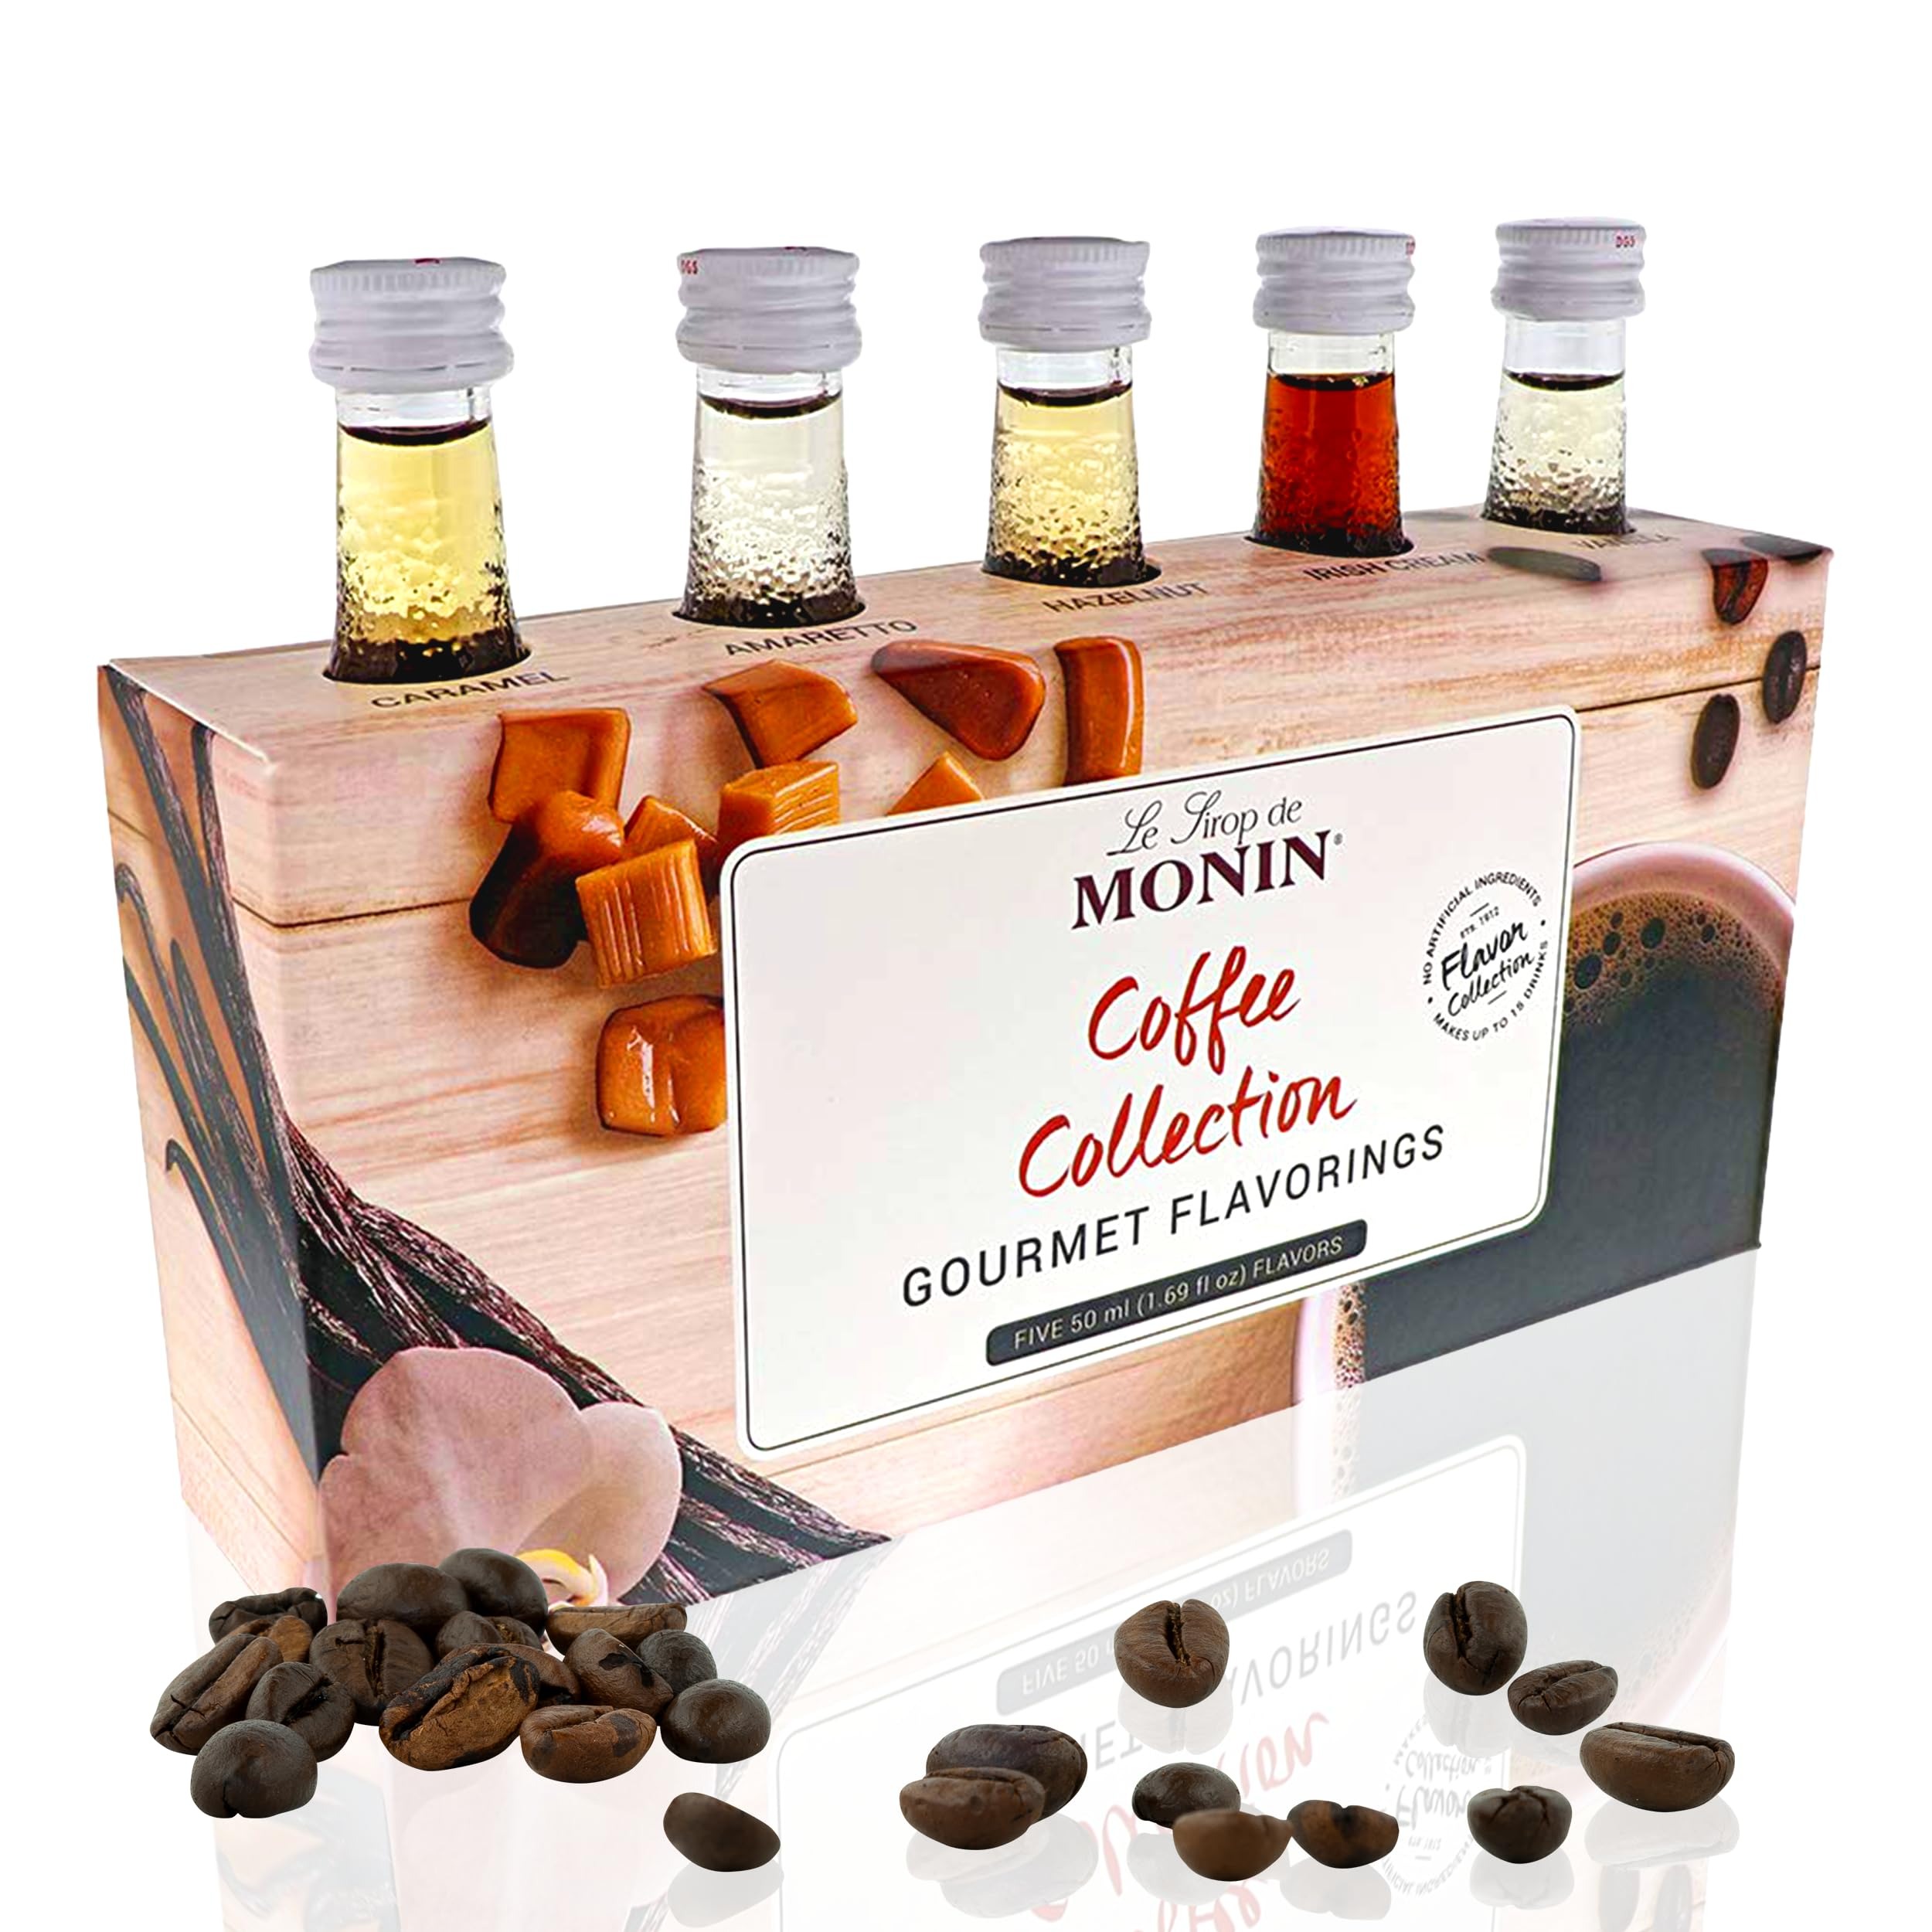
Item Name: Monin - Gourmet Flavorings Premium Coffee Collection, Great for Coffee, Tea, and Lattes, Non-GMO, Gluten-Free (Caramel, Amaretto, French Hazelnut, Irish Cream, Vanilla) | 50 ml Per Bottle
Bullet Point 1: GREAT FOR COFFEE, TEA, AND LATTES: Be your own barista and make café-quality coffee at home! Sample 5 of Monin’s most popular flavors for coffee with this gourmet collection and make your favorite flavored specialty coffee beverages right at home.
Bullet Point 2: TASTING NOTES: Entice your senses with Caramel, Amaretto, Hazelnut, Irish Cream, & Vanilla in your favorite hot or cold drinks, desserts, and more. Add rich flavor to your next cup of coffee!
Bullet Point 3: SPECIFICATIONS: Made with Pure Cane Sugar and Natural Flavors. GMO Free, Dairy Free, Gluten Free, and Kosher.
Bullet Point 4: SYRUP TO SUPPORT BEE COLONIES: Colony Collapse Disorder is greatly reducing bee populations worldwide. Our syrup recycling initiative has been sending waste syrup to feed bees since 2008, and has fed over 374 billion bees!
Bullet Point 5: GREEN PACKAGING & LABELING: With BPA free bottles, 100% recyclable boxes comprised of 30% recycled content, printed with biodegradable water-based ink containing zero pollutants, and pulp inserts, we’re doing our part for the environment.
Value: 8.45
Unit: Fl Oz

Price: 17.52